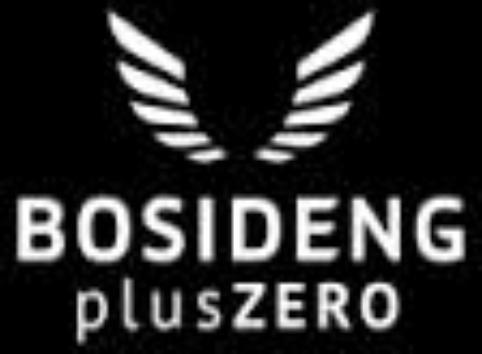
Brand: Bosideng
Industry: Clothes